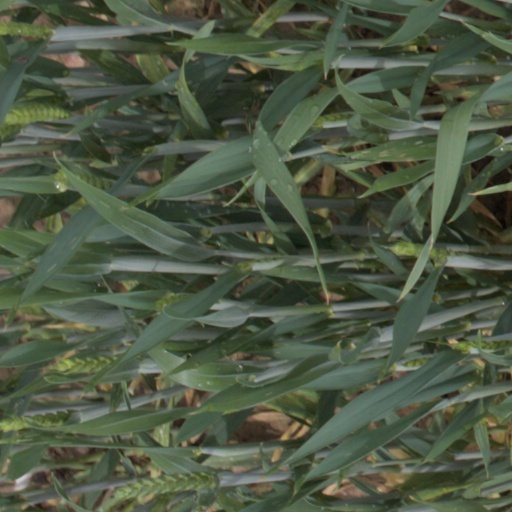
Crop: wheat